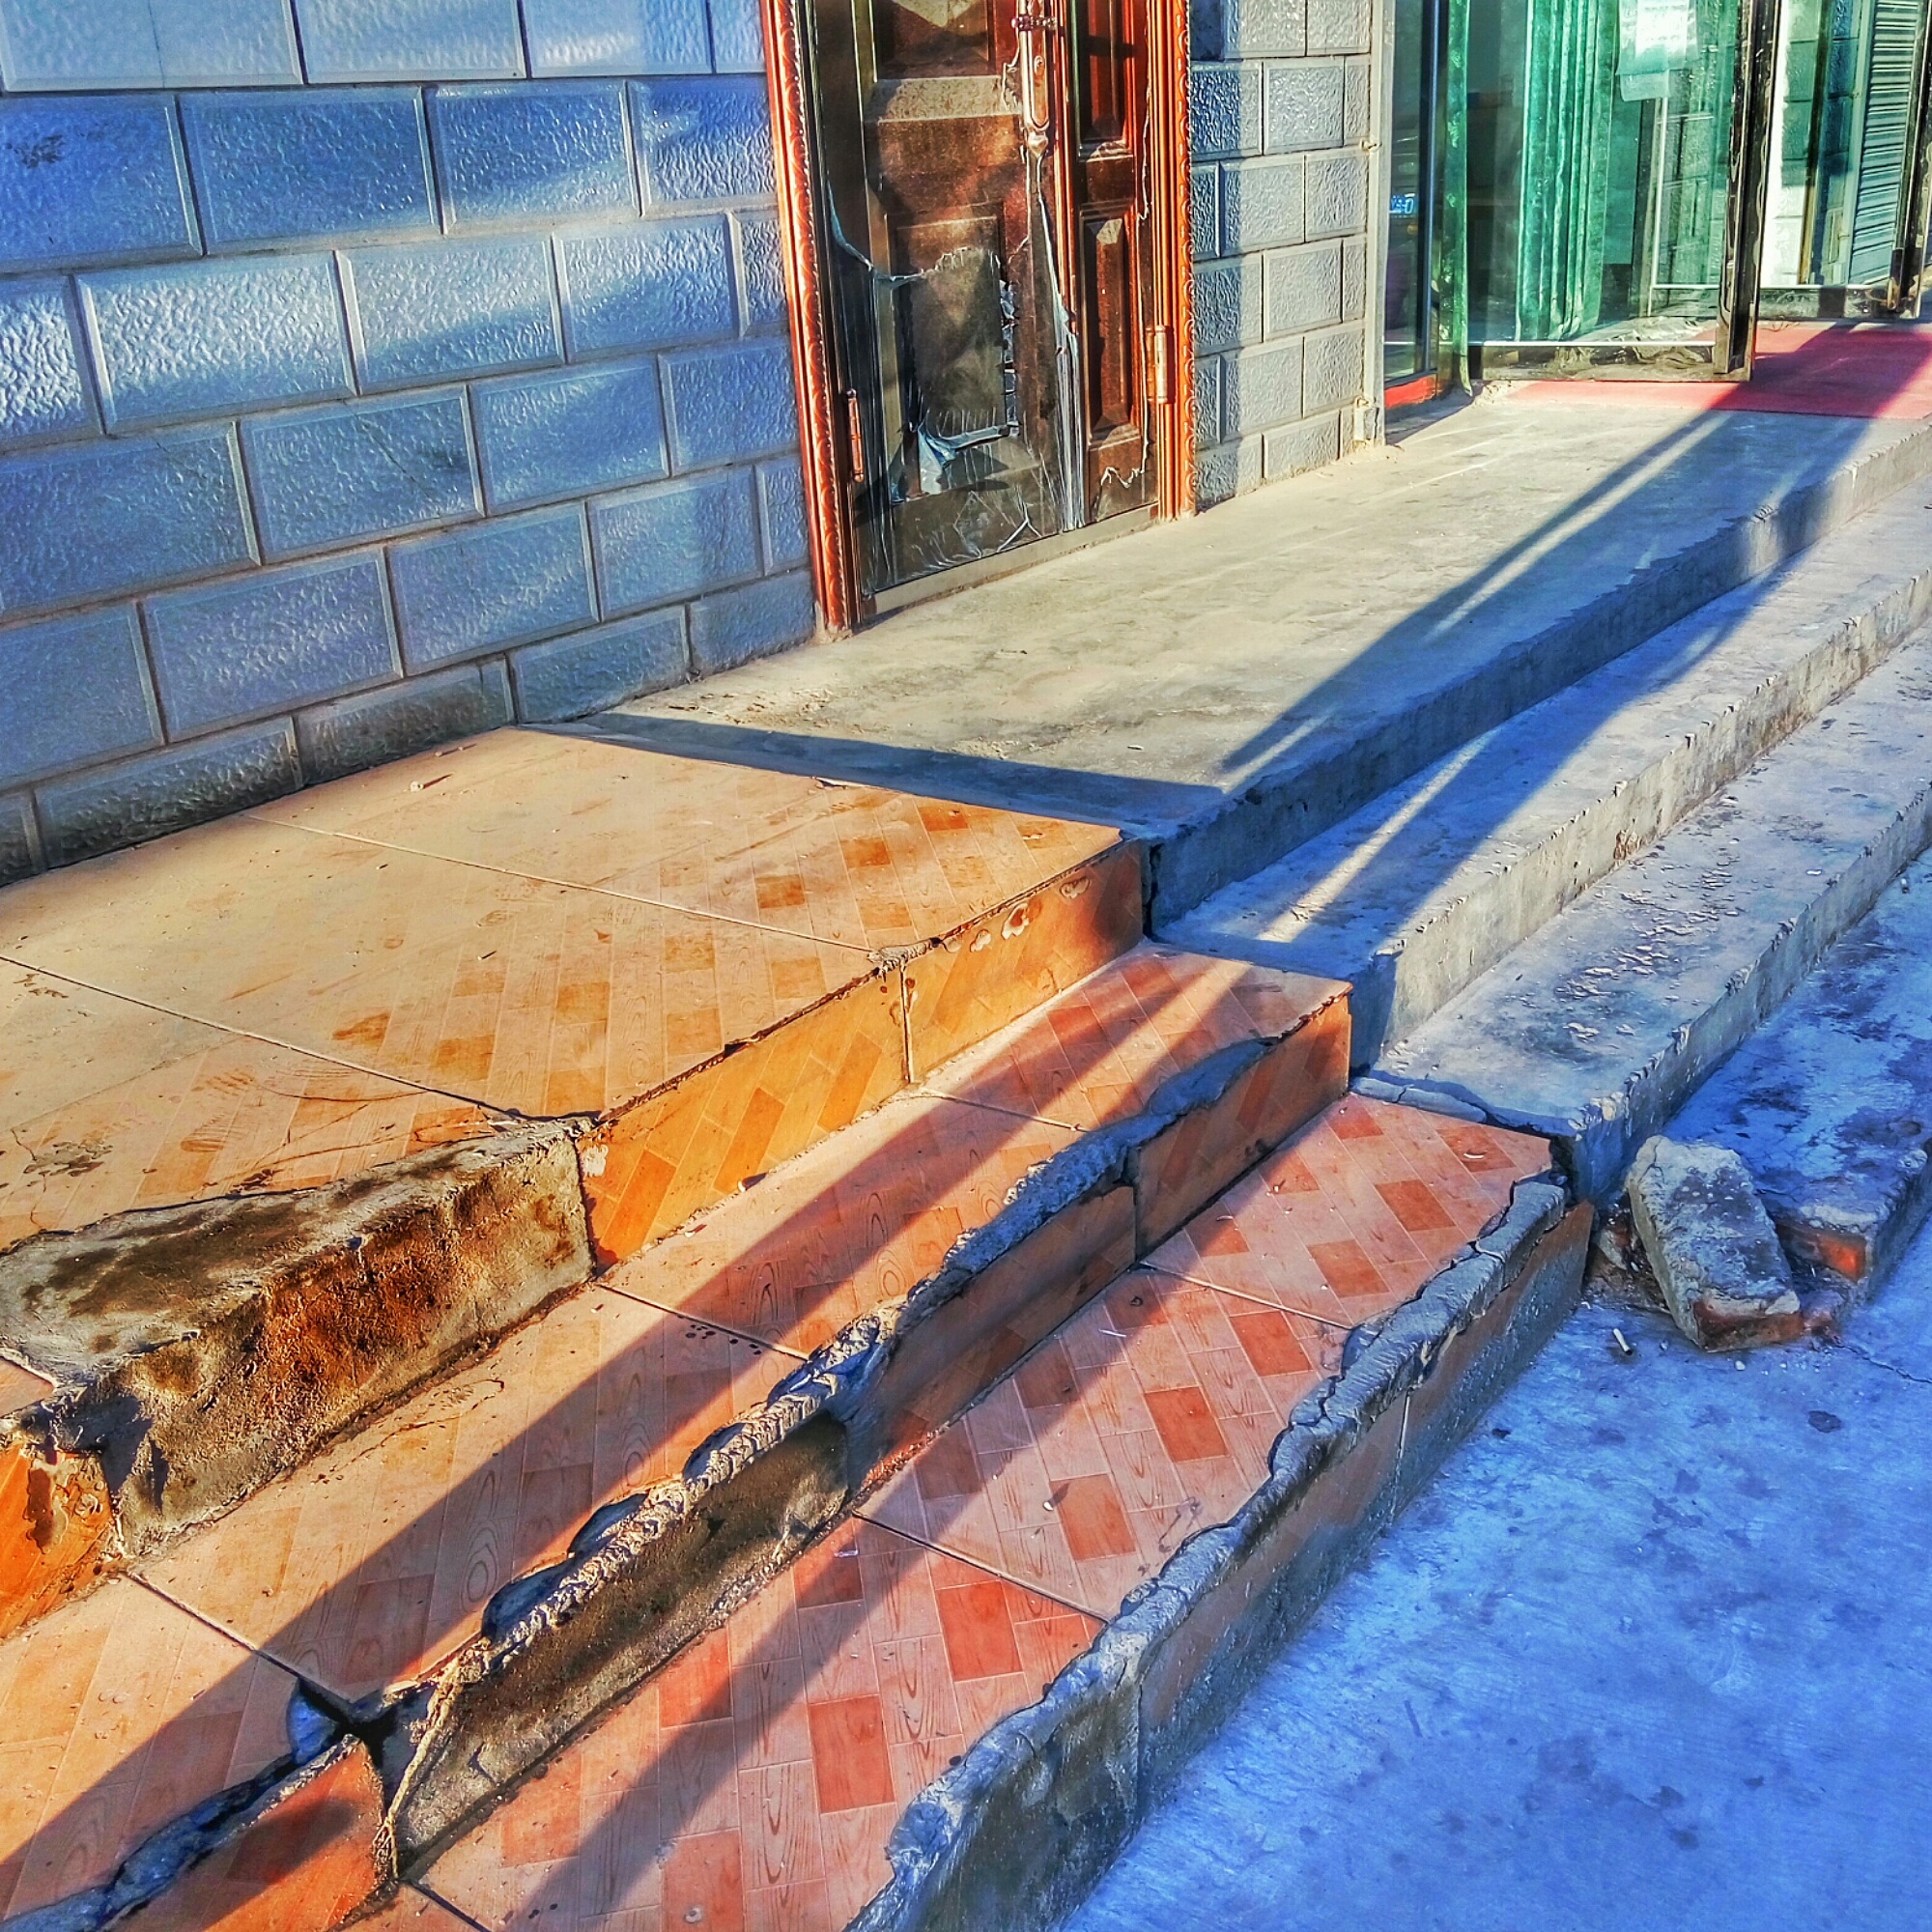
wood, ground, floor, roof, wall, asphalt, walkway, shadow, brick, material, stairs, foundation, backlighting, brickwork, the scenery, task, flooring, road surface